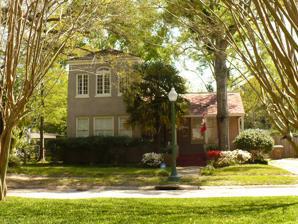
Building: J. E. Paterson House
Country: United States of America
Year built: 1929
Historic house in Alabama, United States United States historic place J. E. Paterson House U.S. National Register of Historic Places The J. E. Paterson House in 2008 Show map of Mobile, Alabama Show map of Alabama Show map of the United States Location Mobile, Alabama Coordinates 30°41′21″N 88°5′21″W / 30.68917°N 88.08917°W / 30.68917; -88.08917 Built 1929 Architectural style Spanish Colonial Revival MPS Spanish Revival Residences in Mobile MPS NRHP reference No. 91000859 Added to NRHP July 12, 1991 The J. E. Paterson House is a historic residence in Mobile , Alabama , United States .  It was built in 1929 in the Spanish Colonial Revival style. The building was placed on the National Register of Historic Places on July 12, 1991.  It is a part of the Spanish Revival Residences in Mobile Multiple Property Submission . References